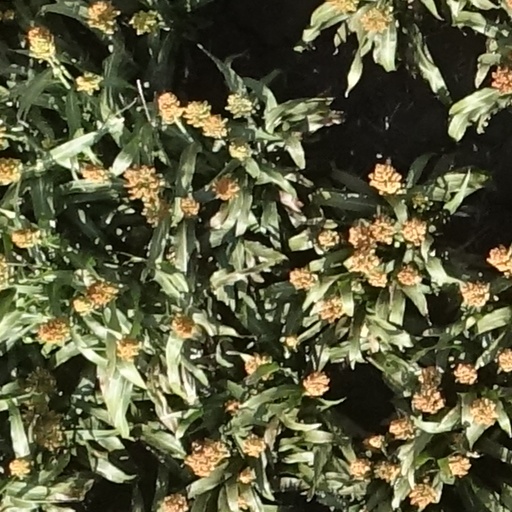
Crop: sorghum